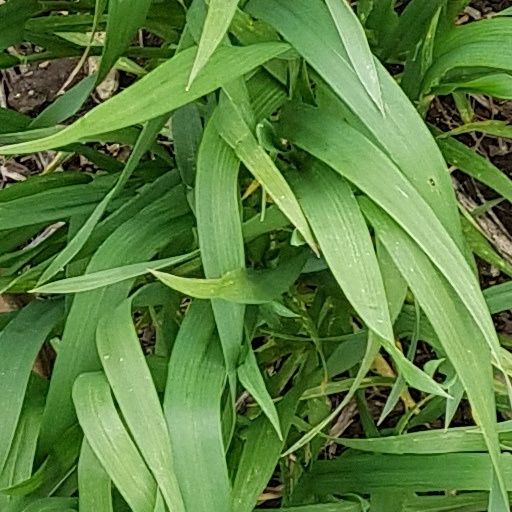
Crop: wheat